Barbara Jaracz

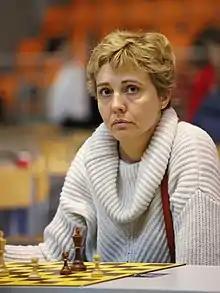
Jaracz in 2021

Barbara Jaracz ( Grabarska; born 8 June 1977) is a Polish chess Woman Grandmaster (2007).